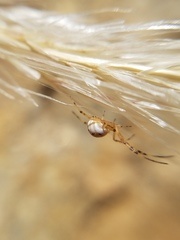
Species: Lactrodectus_hesperus